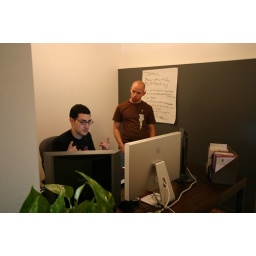
we have neat little window things in our office